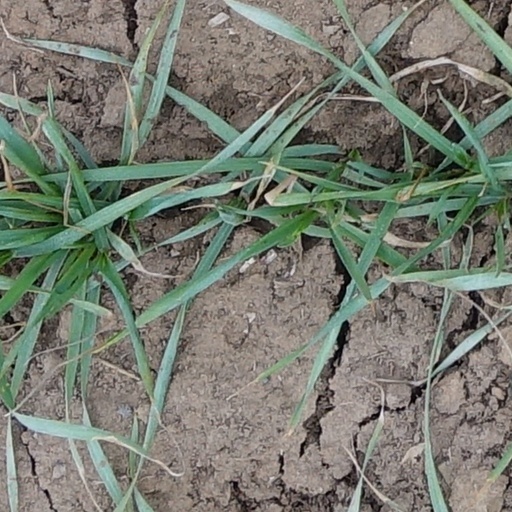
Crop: wheat